Gloria Dawn (actor)

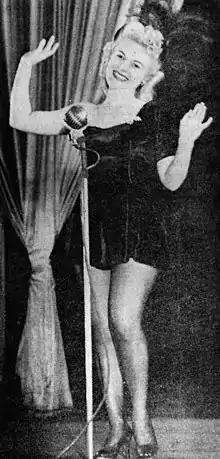
Gloria Dawn at the Cremorne Theatre

Gloria Dawn (26 February 1929 – 2 April 1978) was an Australian actress, choreographer singer and vaudevillian performer. She was one of the leading stars of the stage from the 1950s to her death.